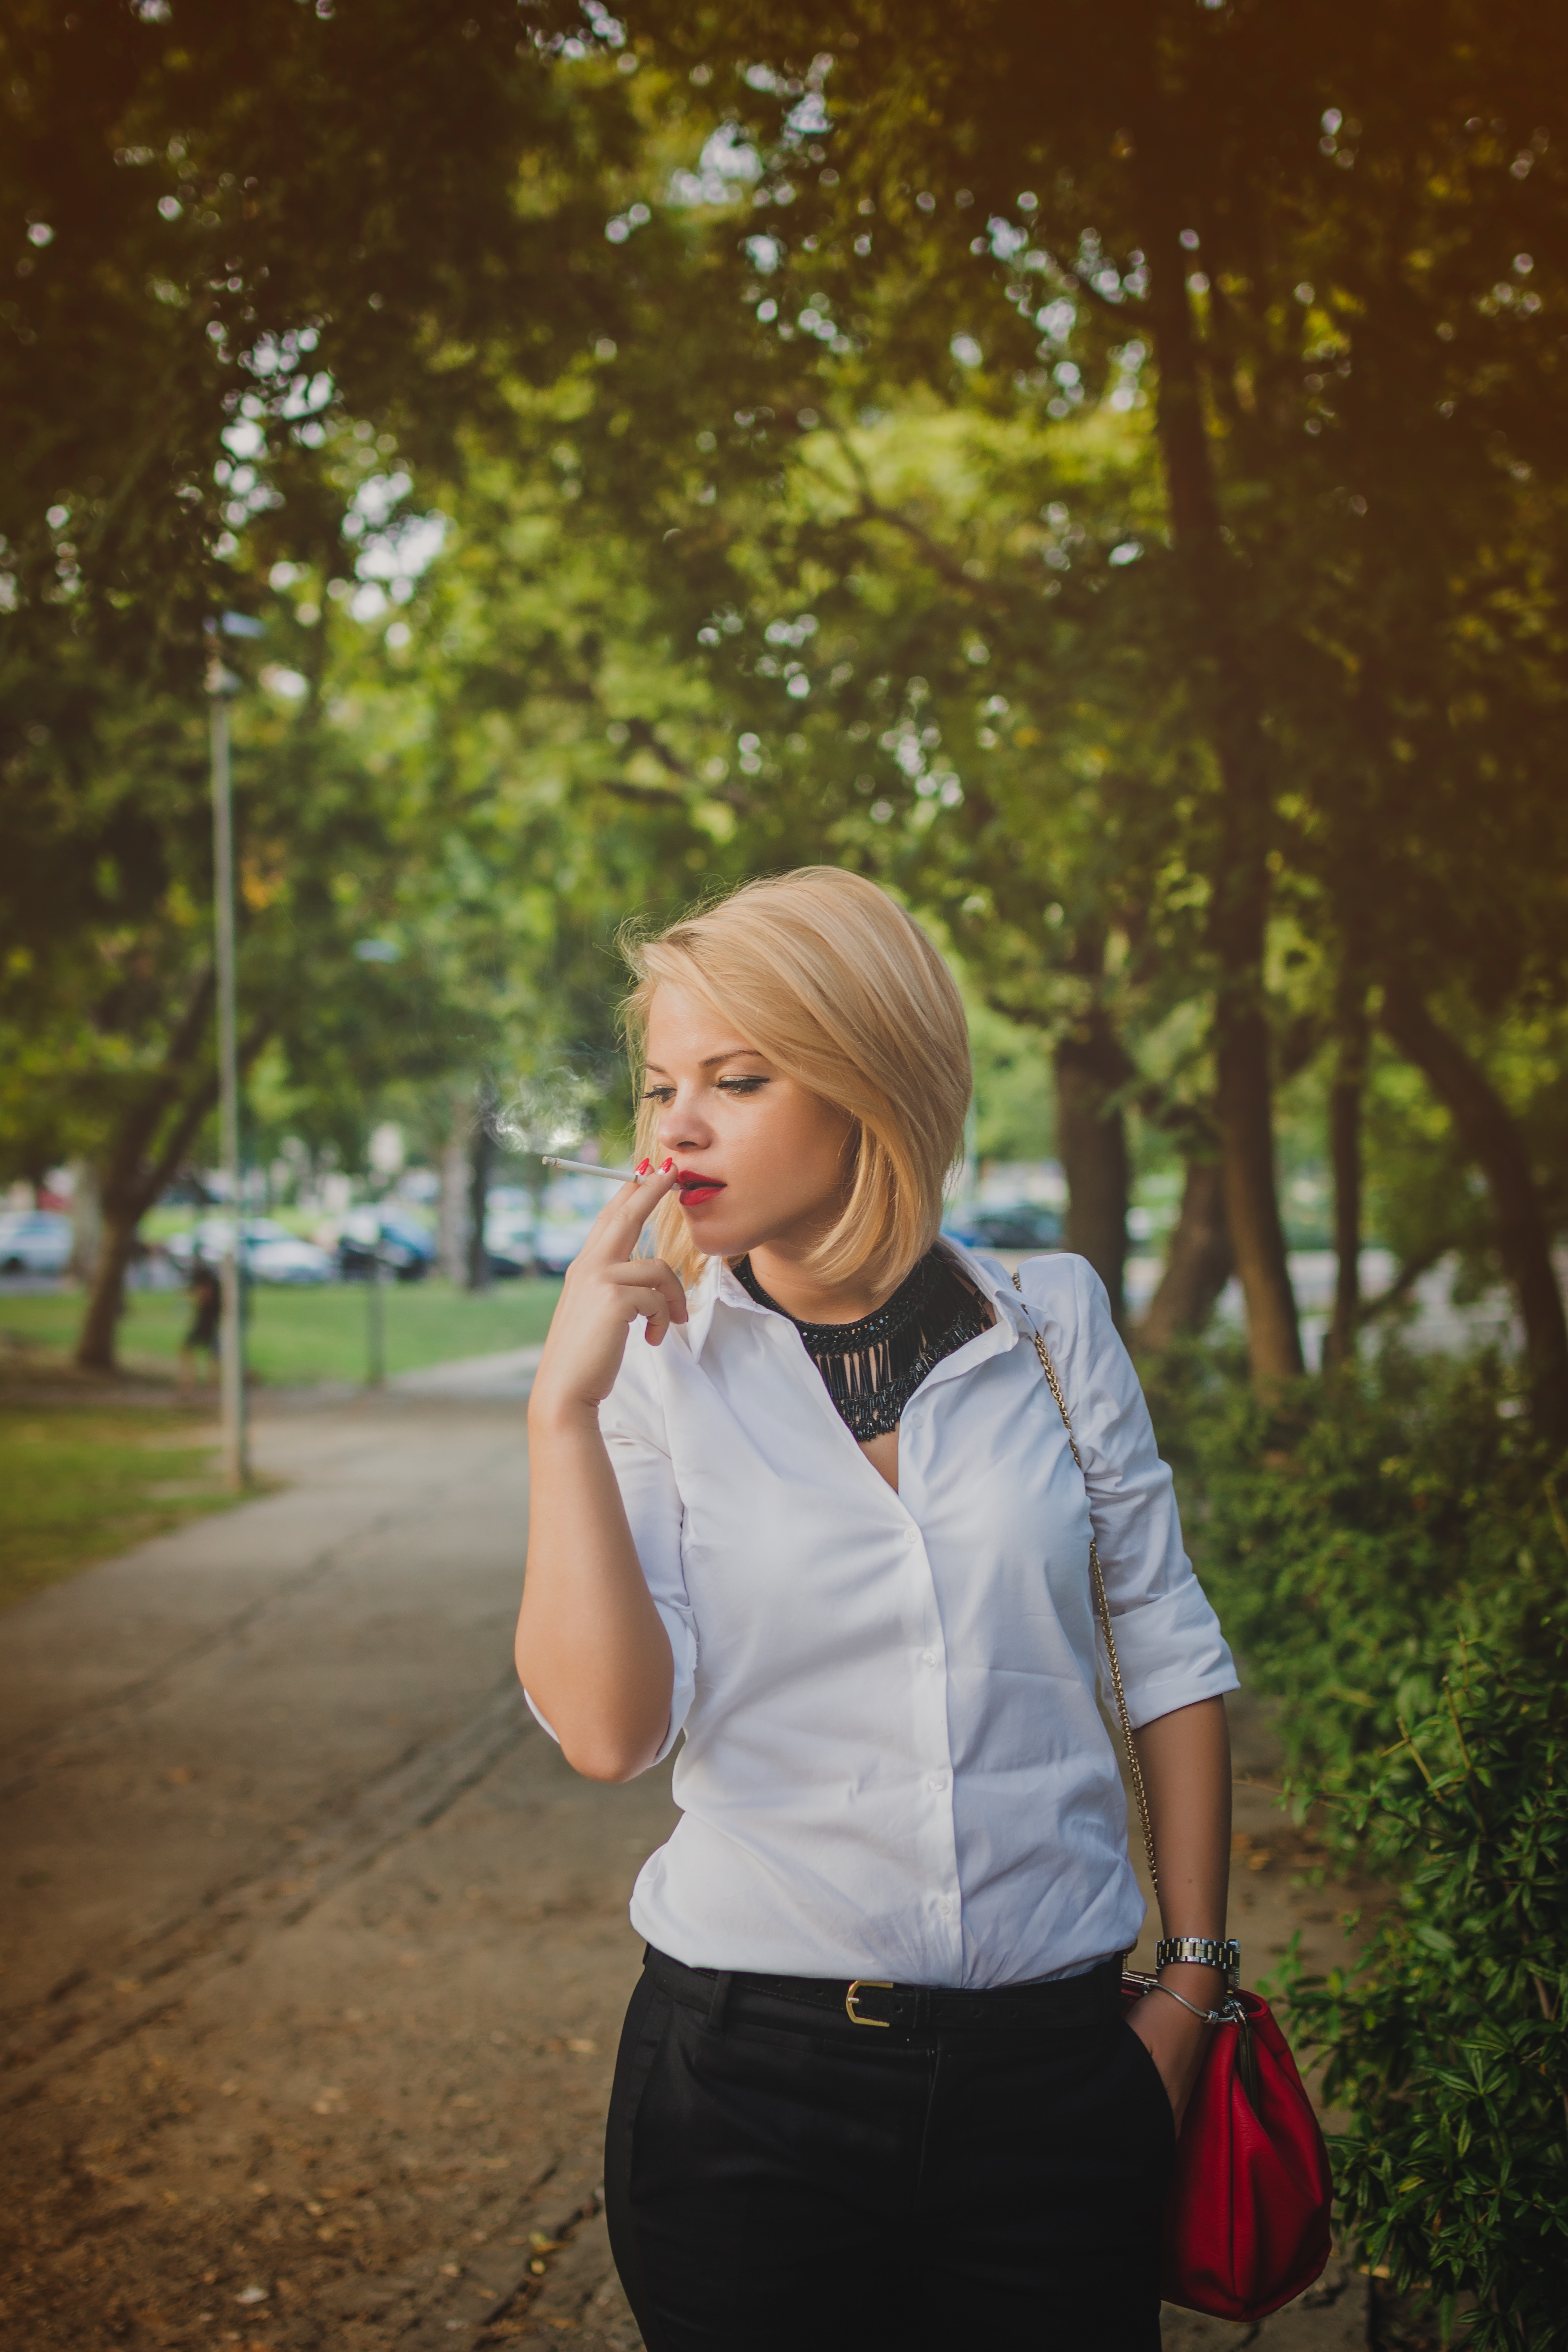
girl, photography, spring, autumn, child, clothing, season, dress, photo shoot, portrait photography